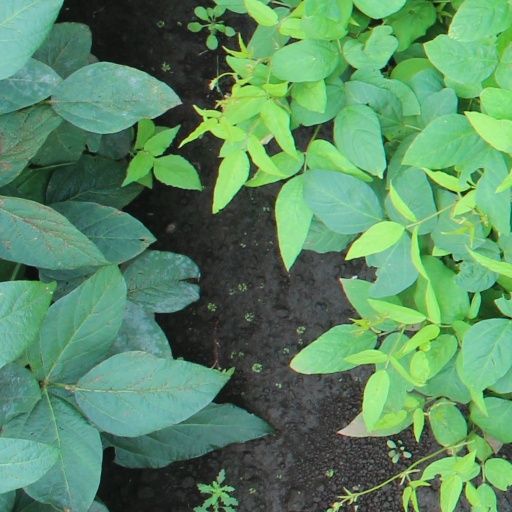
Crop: soybean